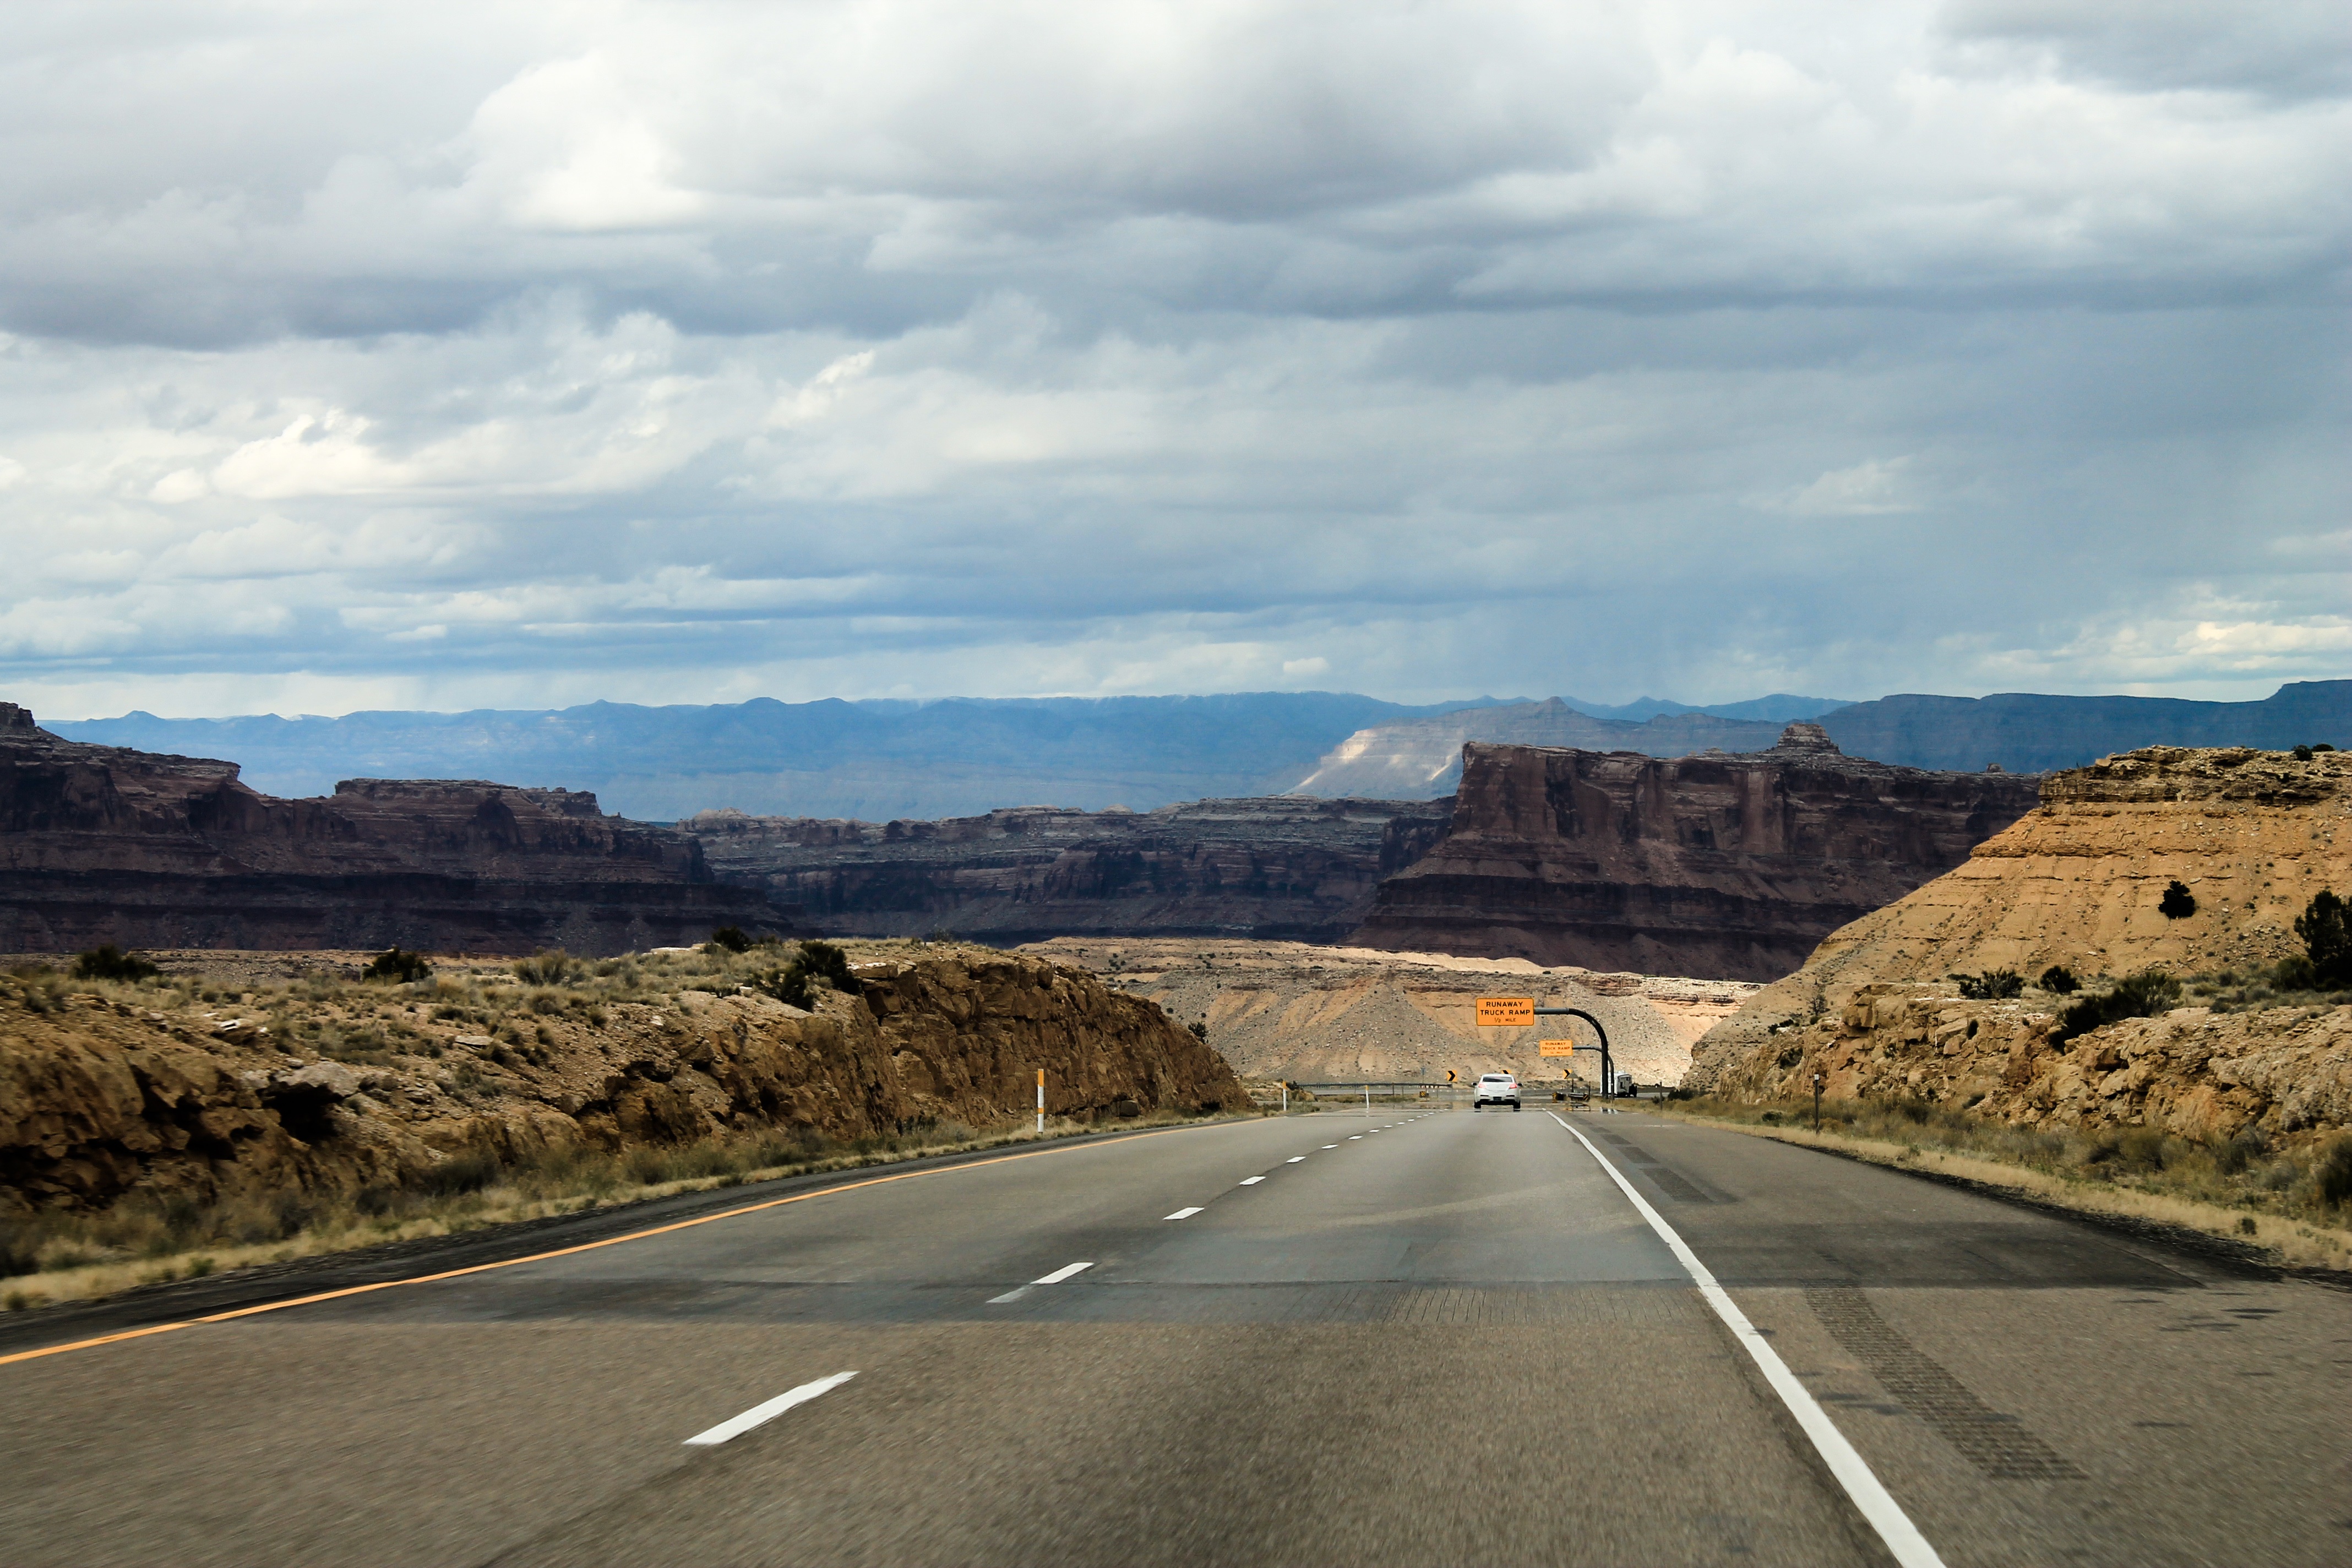
landscape, nature, rock, mountain, glowing, cloud, road, hiking, hill, highway, sandstone, valley, staircase, travel, formation, remote, wild, orange, curve, red, color, natural, park, usa, america, crack, canyon, grand canyon, tourism, eroded, road trip, outdoors, national, west, inside, grand, crevice, geology, infrastructure, utah, badlands, bright, western, famous, geological, slot, southwest, rural area, escalante, nonbuilding structure, controlled access highway